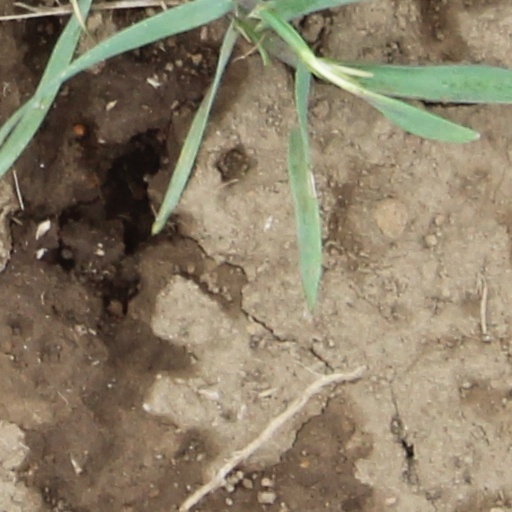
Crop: wheat